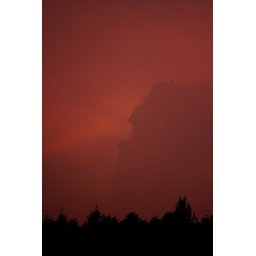
clouds in red